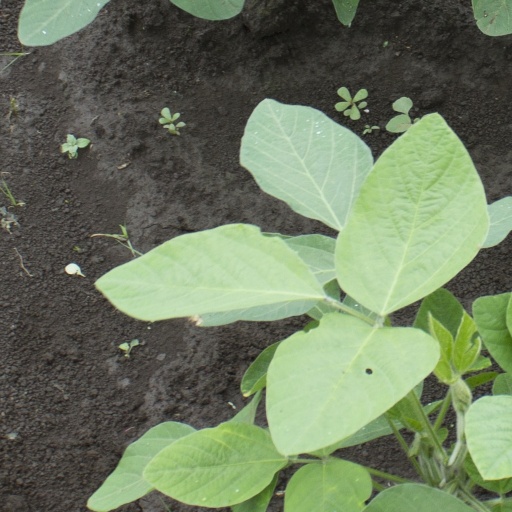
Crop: soybean